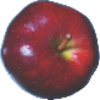
Label: red_delicious_apple